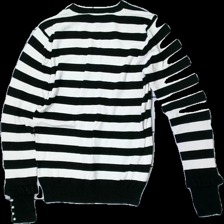
View: back
Type: Top
Category: Ladies
Brand: Zara
Colors: Black, White
Material: unknown
Pattern: Striped
Cut: C-collar
Size: M
Season: All
Price range: <50
Recommended usage: Export
Description: Black and white striped knitted top